Boys to Board

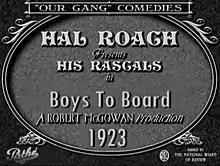
Recreated title card

Boys to Board is the 11th "Our Gang" short subject comedy to be released. The "Our Gang" series (later known as "The Little Rascals") was created by Hal Roach in 1922, and continued production until 1944.